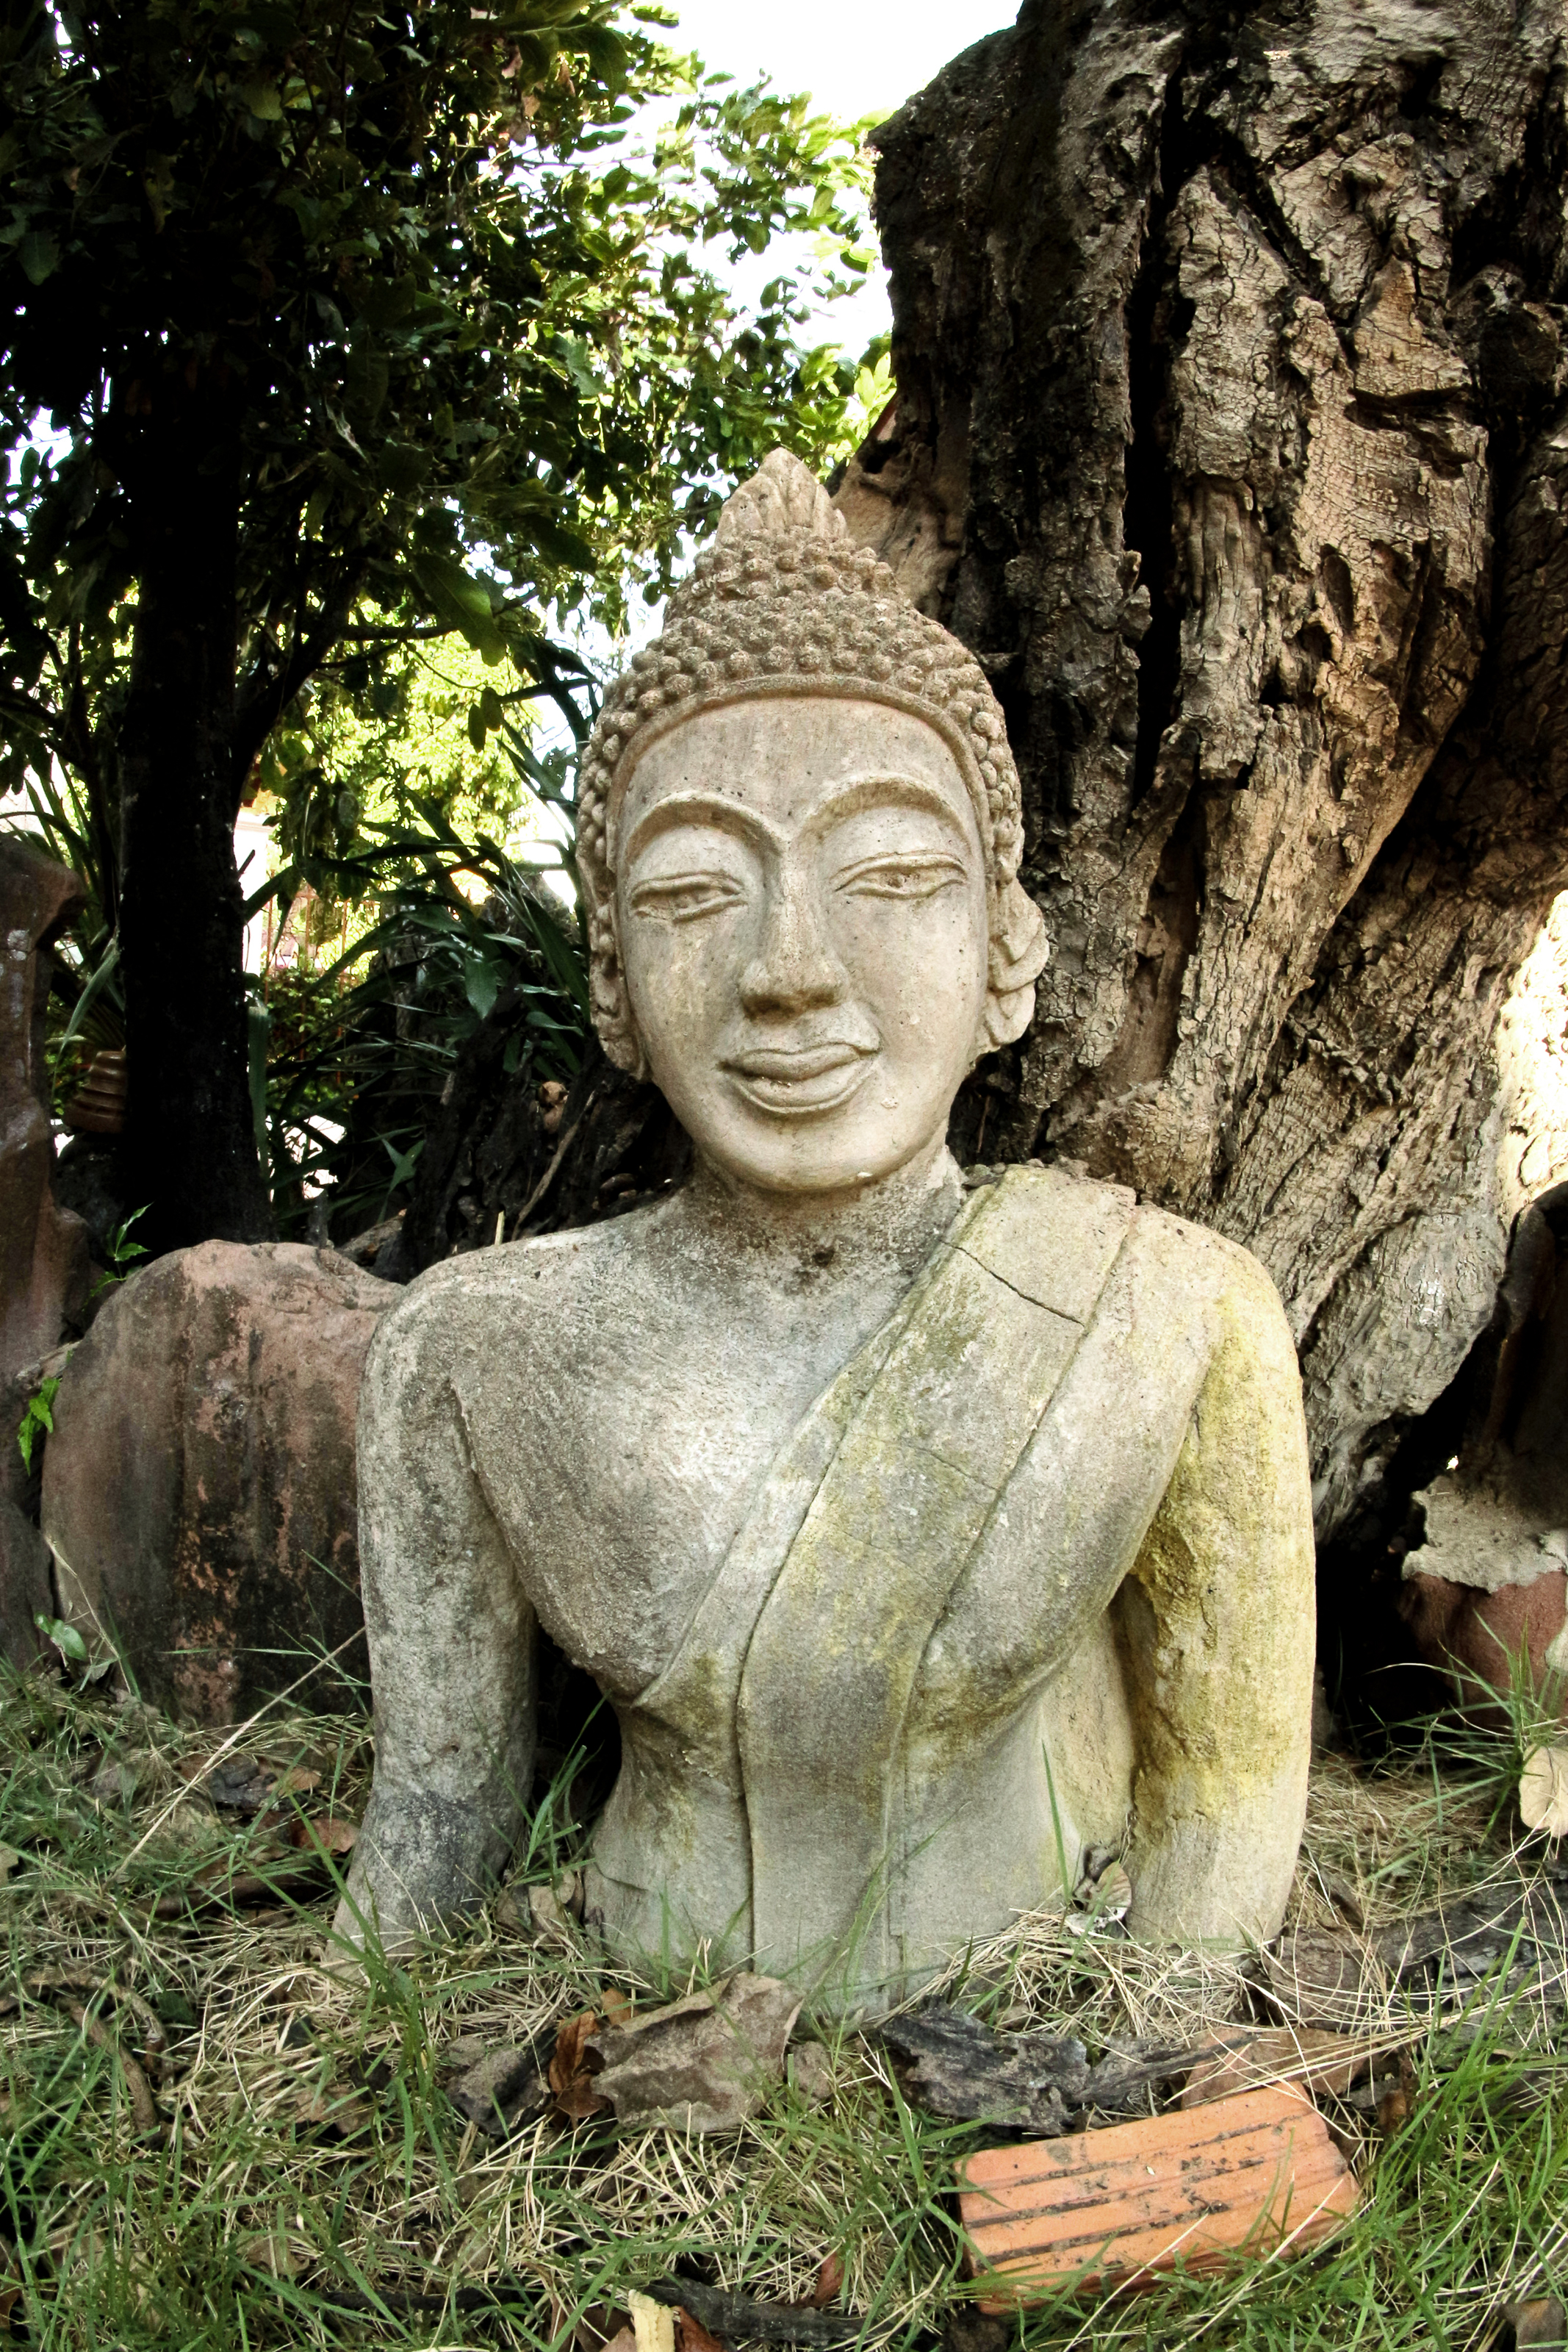
buddhism, statue, asia, religion, buddha, background, art, sculpture, buddhist, culture, thai, thailand, asian, gold, face, temple, old, white, religious, ancient, peace, meditation, head, faith, traditional, image, travel, peaceful, symbol, prayer, stone carving, monument, tree, archaeological site, garden, rock, carving, grass, historic site, classical sculpture, artwork, outdoor structure, artifact, stock photography, memorial, plant